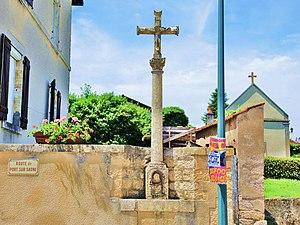
Calvaire au centre du bourg.
Ferrières-lès-Scey est une commune française située dans le département de la Haute-Saône, en région Bourgogne-Franche-Comté.